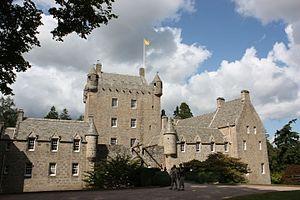
Le château de Cawdor, construit à la fin du XIVᵉ siècle, est une maison-tour entourée de magnifiques jardins dans la paroisse civile de Cawdor à environ 16 kilomètres à l'est d'Inverness et 8 kilomètres au sud-ouest de Nairn, dans la zone administrative écossaise de Highland. Il a appartenu au Clan Calder.